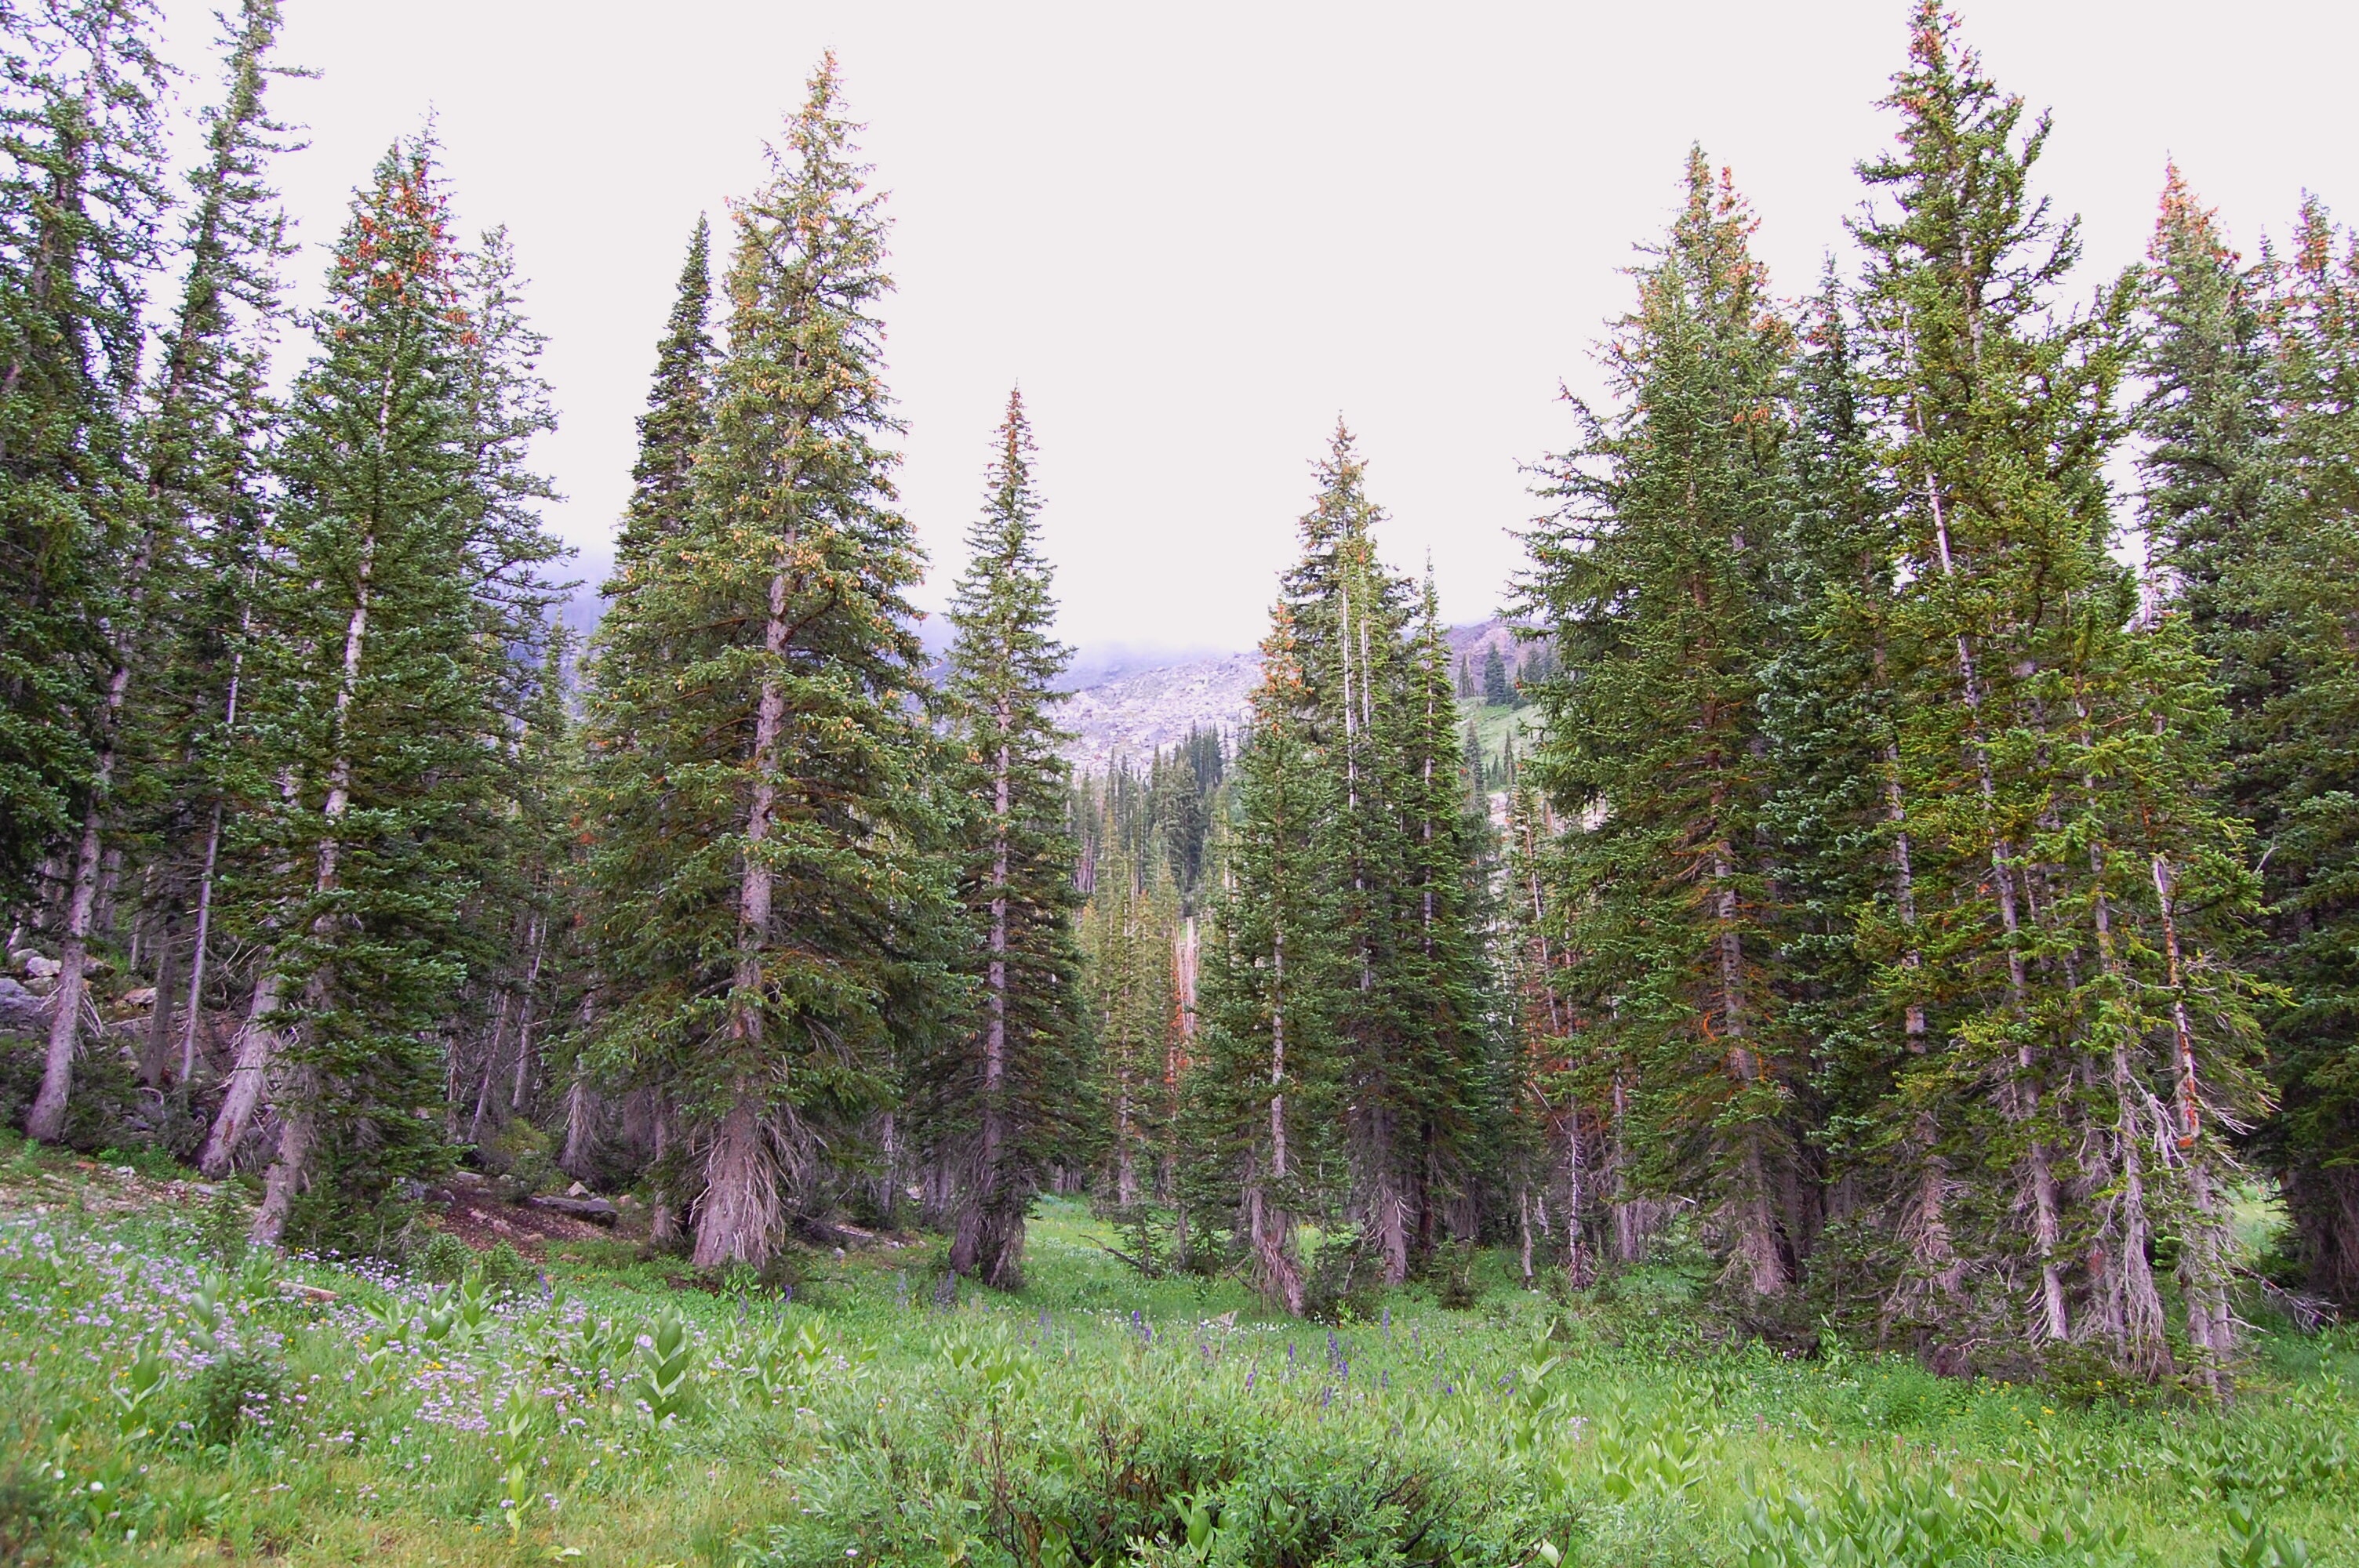
tree, forest, wilderness, plant, trail, meadow, evergreen, fir, ridge, conifer, spruce, shrub, woodland, habitat, larch, ecosystem, biome, pine family, old growth forest, natural environment, woody plant, temperate broadleaf and mixed forest, temperate coniferous forest, land plant